List of rail accidents (1890–1899)

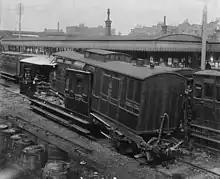
Damaged carriages in the siding next to St Johns Station. (March 21, 1898)

September 1 – "United Kingdom" – A passenger train derailed near Heathfield, East Sussex, killing the driver.